Loughton

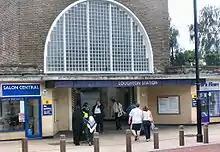
Loughton underground station

Funding was pledged in 2006 to help establish a Street Museum in Loughton. There is also an Epping Forest District Museum store in the town, but this is not open to the public.